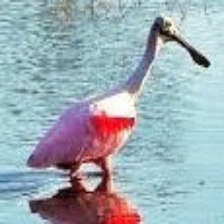
Species: ROSEATE SPOONBILL
Scientific name: PLATALEA AJAJA
ImageNet parent category: spoonbill